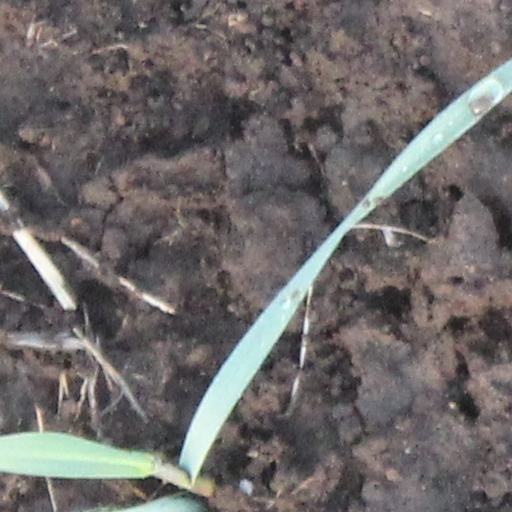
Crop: wheat